Auburndale Subdivision

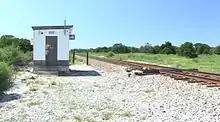
Defect detector along the Auburndale Subdivision in Winter Haven

The Auburndale Subdivision is CSX’s only line to South Florida and the Miami area. The line notably carries Amtrak’s "Silver Meteor" and "Floridian" trains to and from Miami, which each run round-trip daily.